Helen Mayo

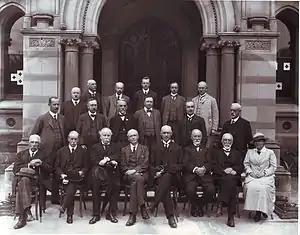
The University of Adelaide Council in 1919. Helen Mayo is first on the right in the front row.

Mayo became the first woman in Australia to be elected to a university council when, in 1914, she was elected to the Council of the University of Adelaide, a position she held for 46 years. She founded, in 1922, the Adelaide Lyceum Club, and was its inaugural president. The club provided a place for women who were leaders in their respective fields to meet, and aimed to "advance the status of women in the world of arts and letters".